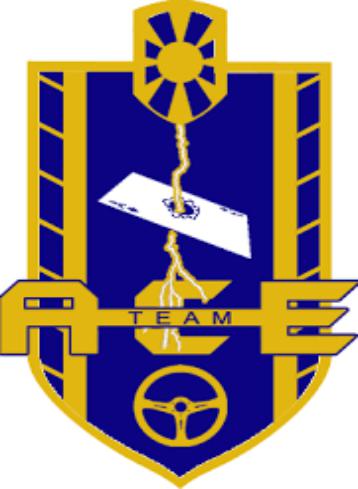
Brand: ACE Team
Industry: Others